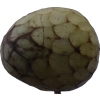
Label: cherimoya